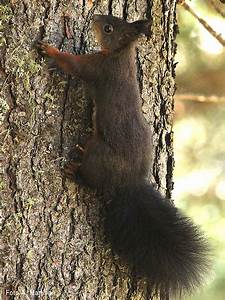
Label: scoiattolo